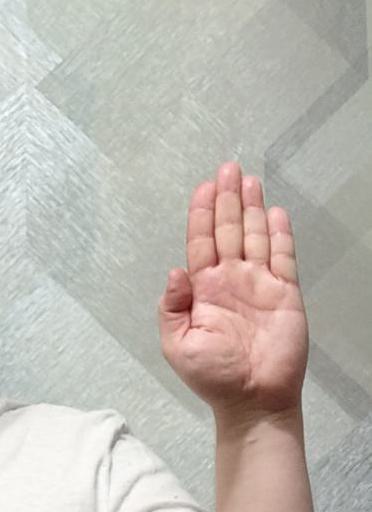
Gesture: stop